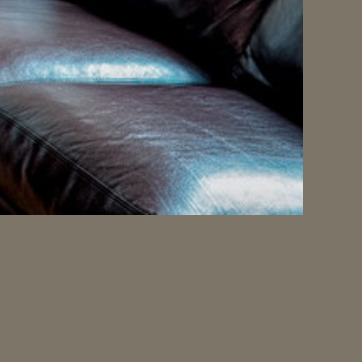
Material: leather